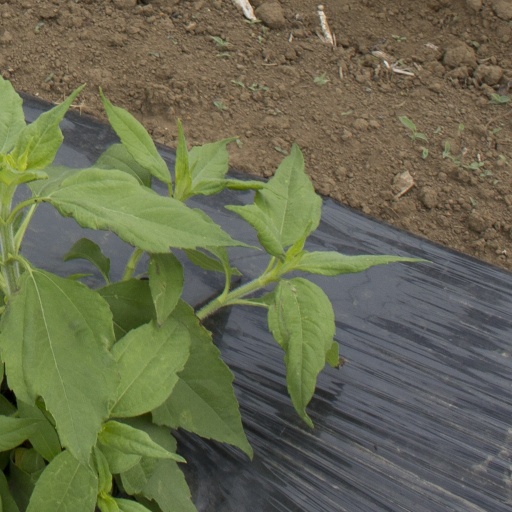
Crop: Jerusalem artichoke